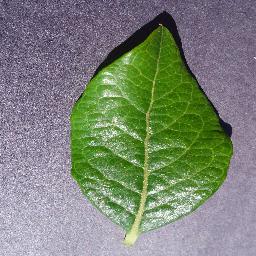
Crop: blueberry
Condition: healthy